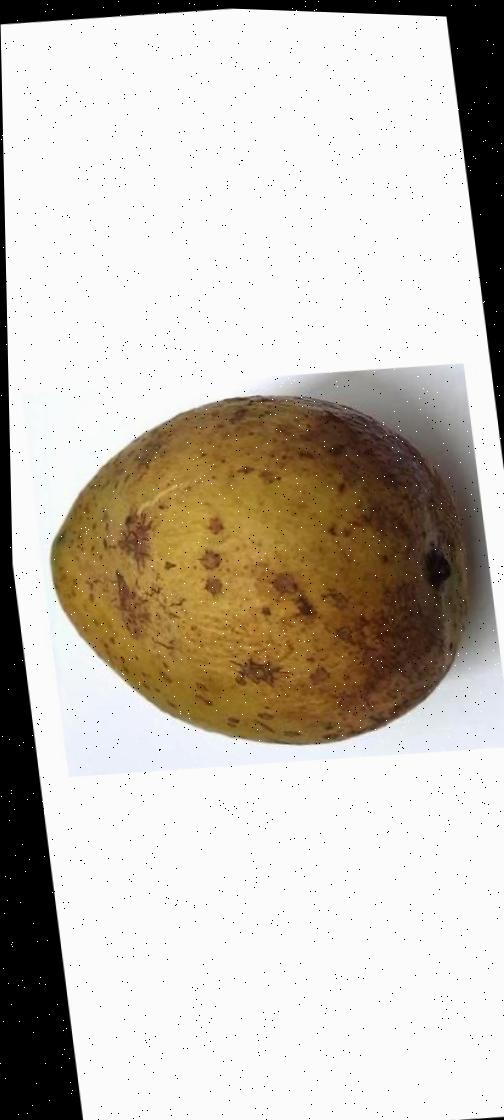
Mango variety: Gourmoti